Western United States

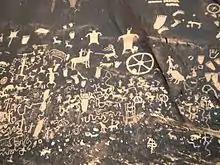
Newspaper Rock State Historic Monument, Utah, contains petroglyphs left by the first inhabitants of the American Southwest.

One of the largest migrations in American history occurred in the 1840s as the Latter Day Saints left the Midwest to build a theocracy in Utah.